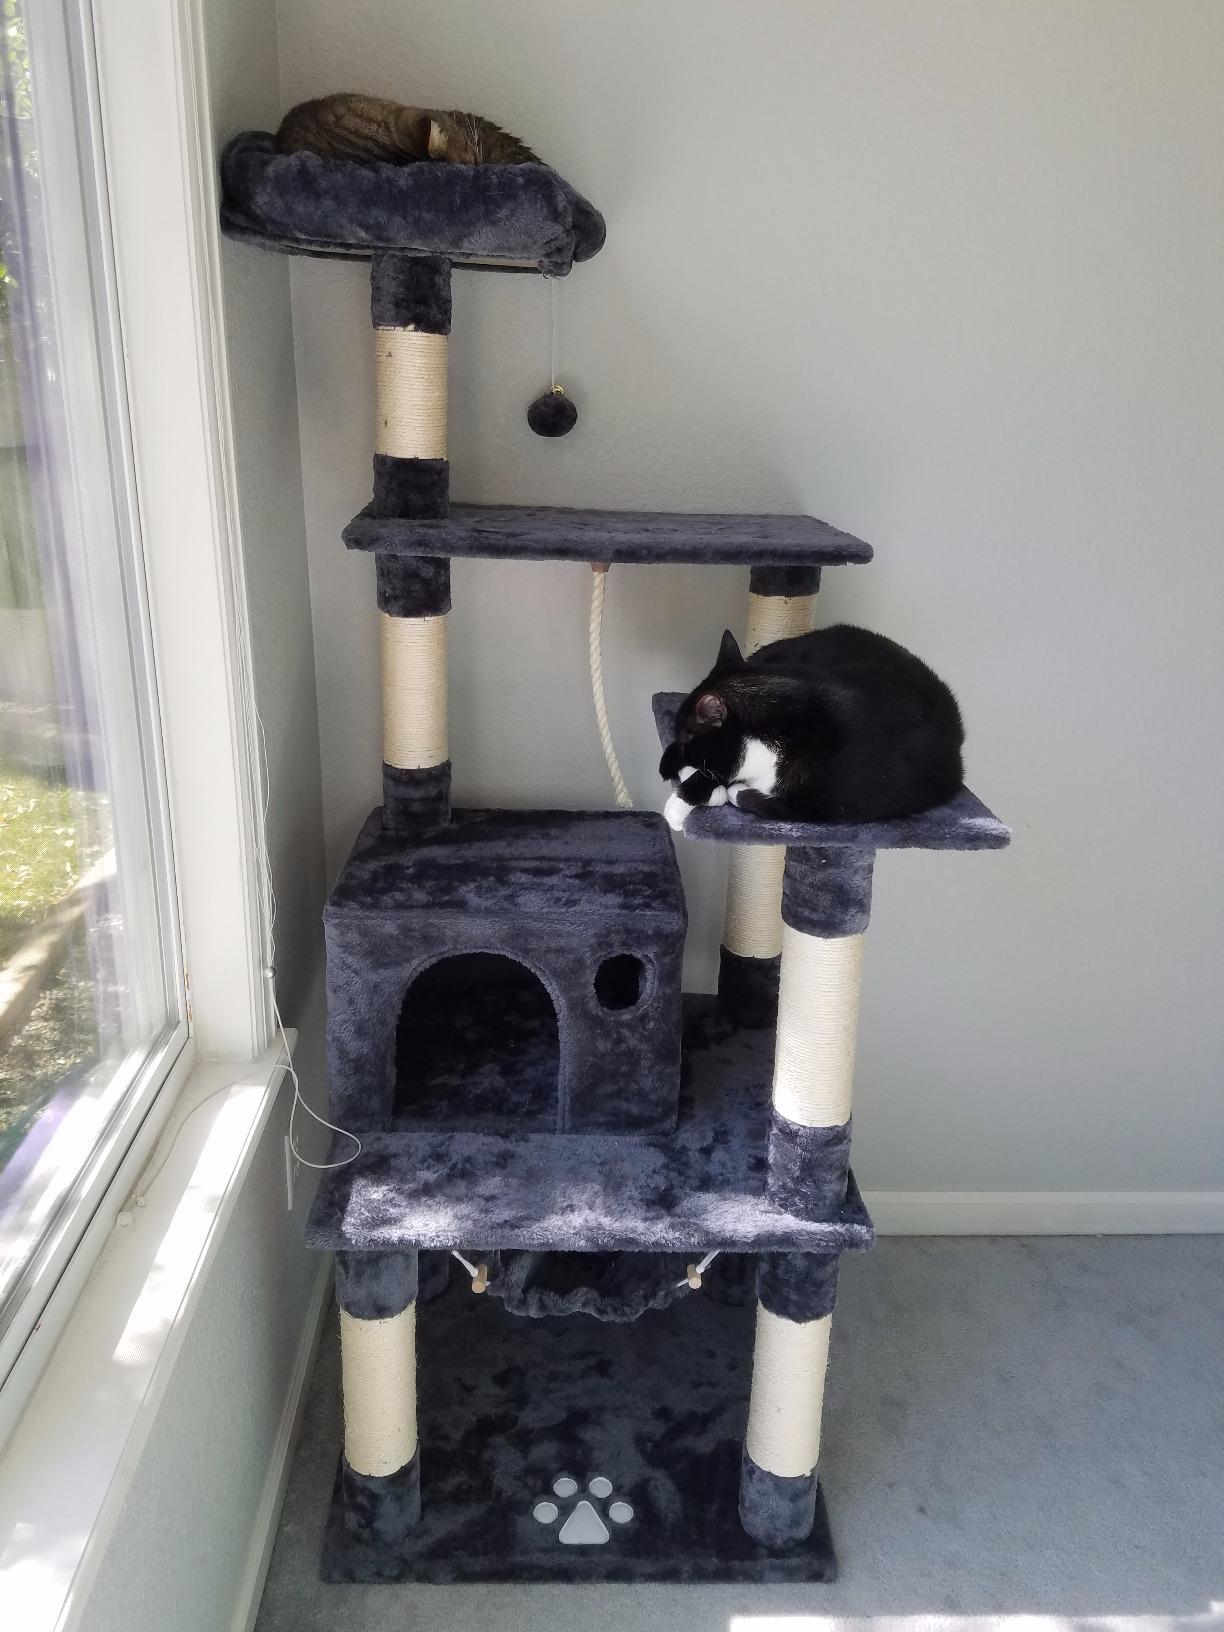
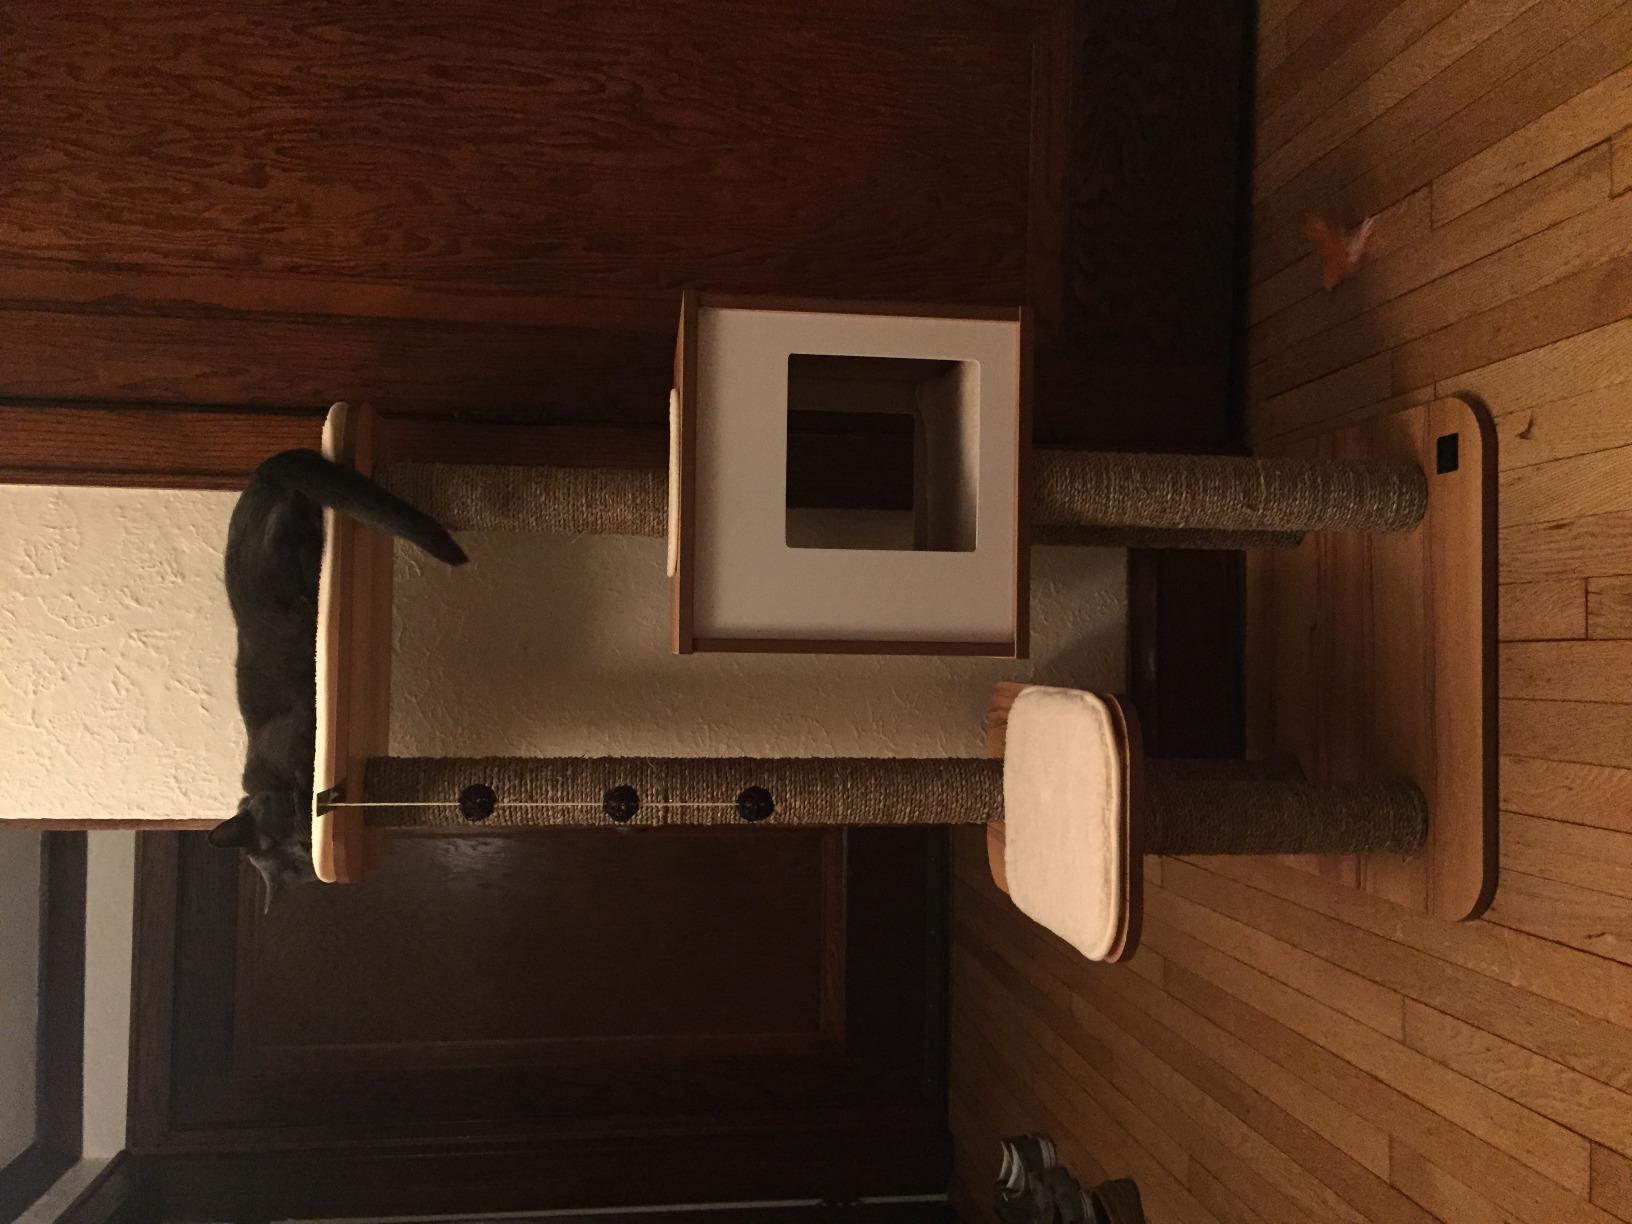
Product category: items_cat tree
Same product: no